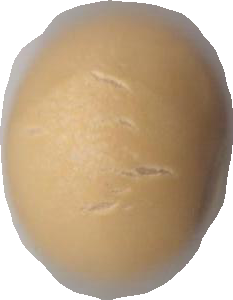
Variety: Dega